Lubuntu

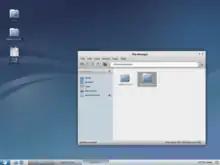
Lubuntu 12.10

Lubuntu 12.10 was released on 18 October 2012 and includes a new version of the session manager, with more customization and integration options. It also includes a new version of the PCMan File Manager, with external thumbnail support. This version has new artwork, including a new wallpaper, a new icon set entitled "Box" and adjusted GTK themes. The notification-daemon has been replaced by xfce4-notifyd on the default installation. Previous versions of Lubuntu did not have a GUI search function and so the Catfish search utility was added to the default installation.